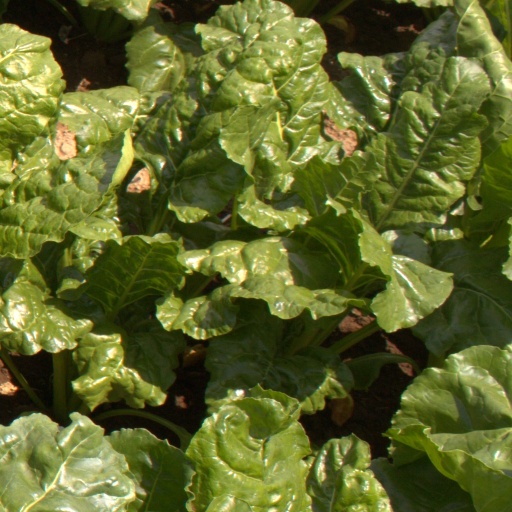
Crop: sugar beet